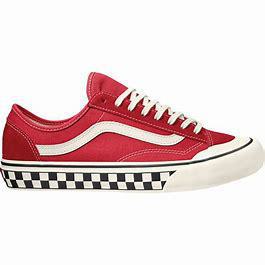
Brand: Vans
Model: Style 36 Decon Sf